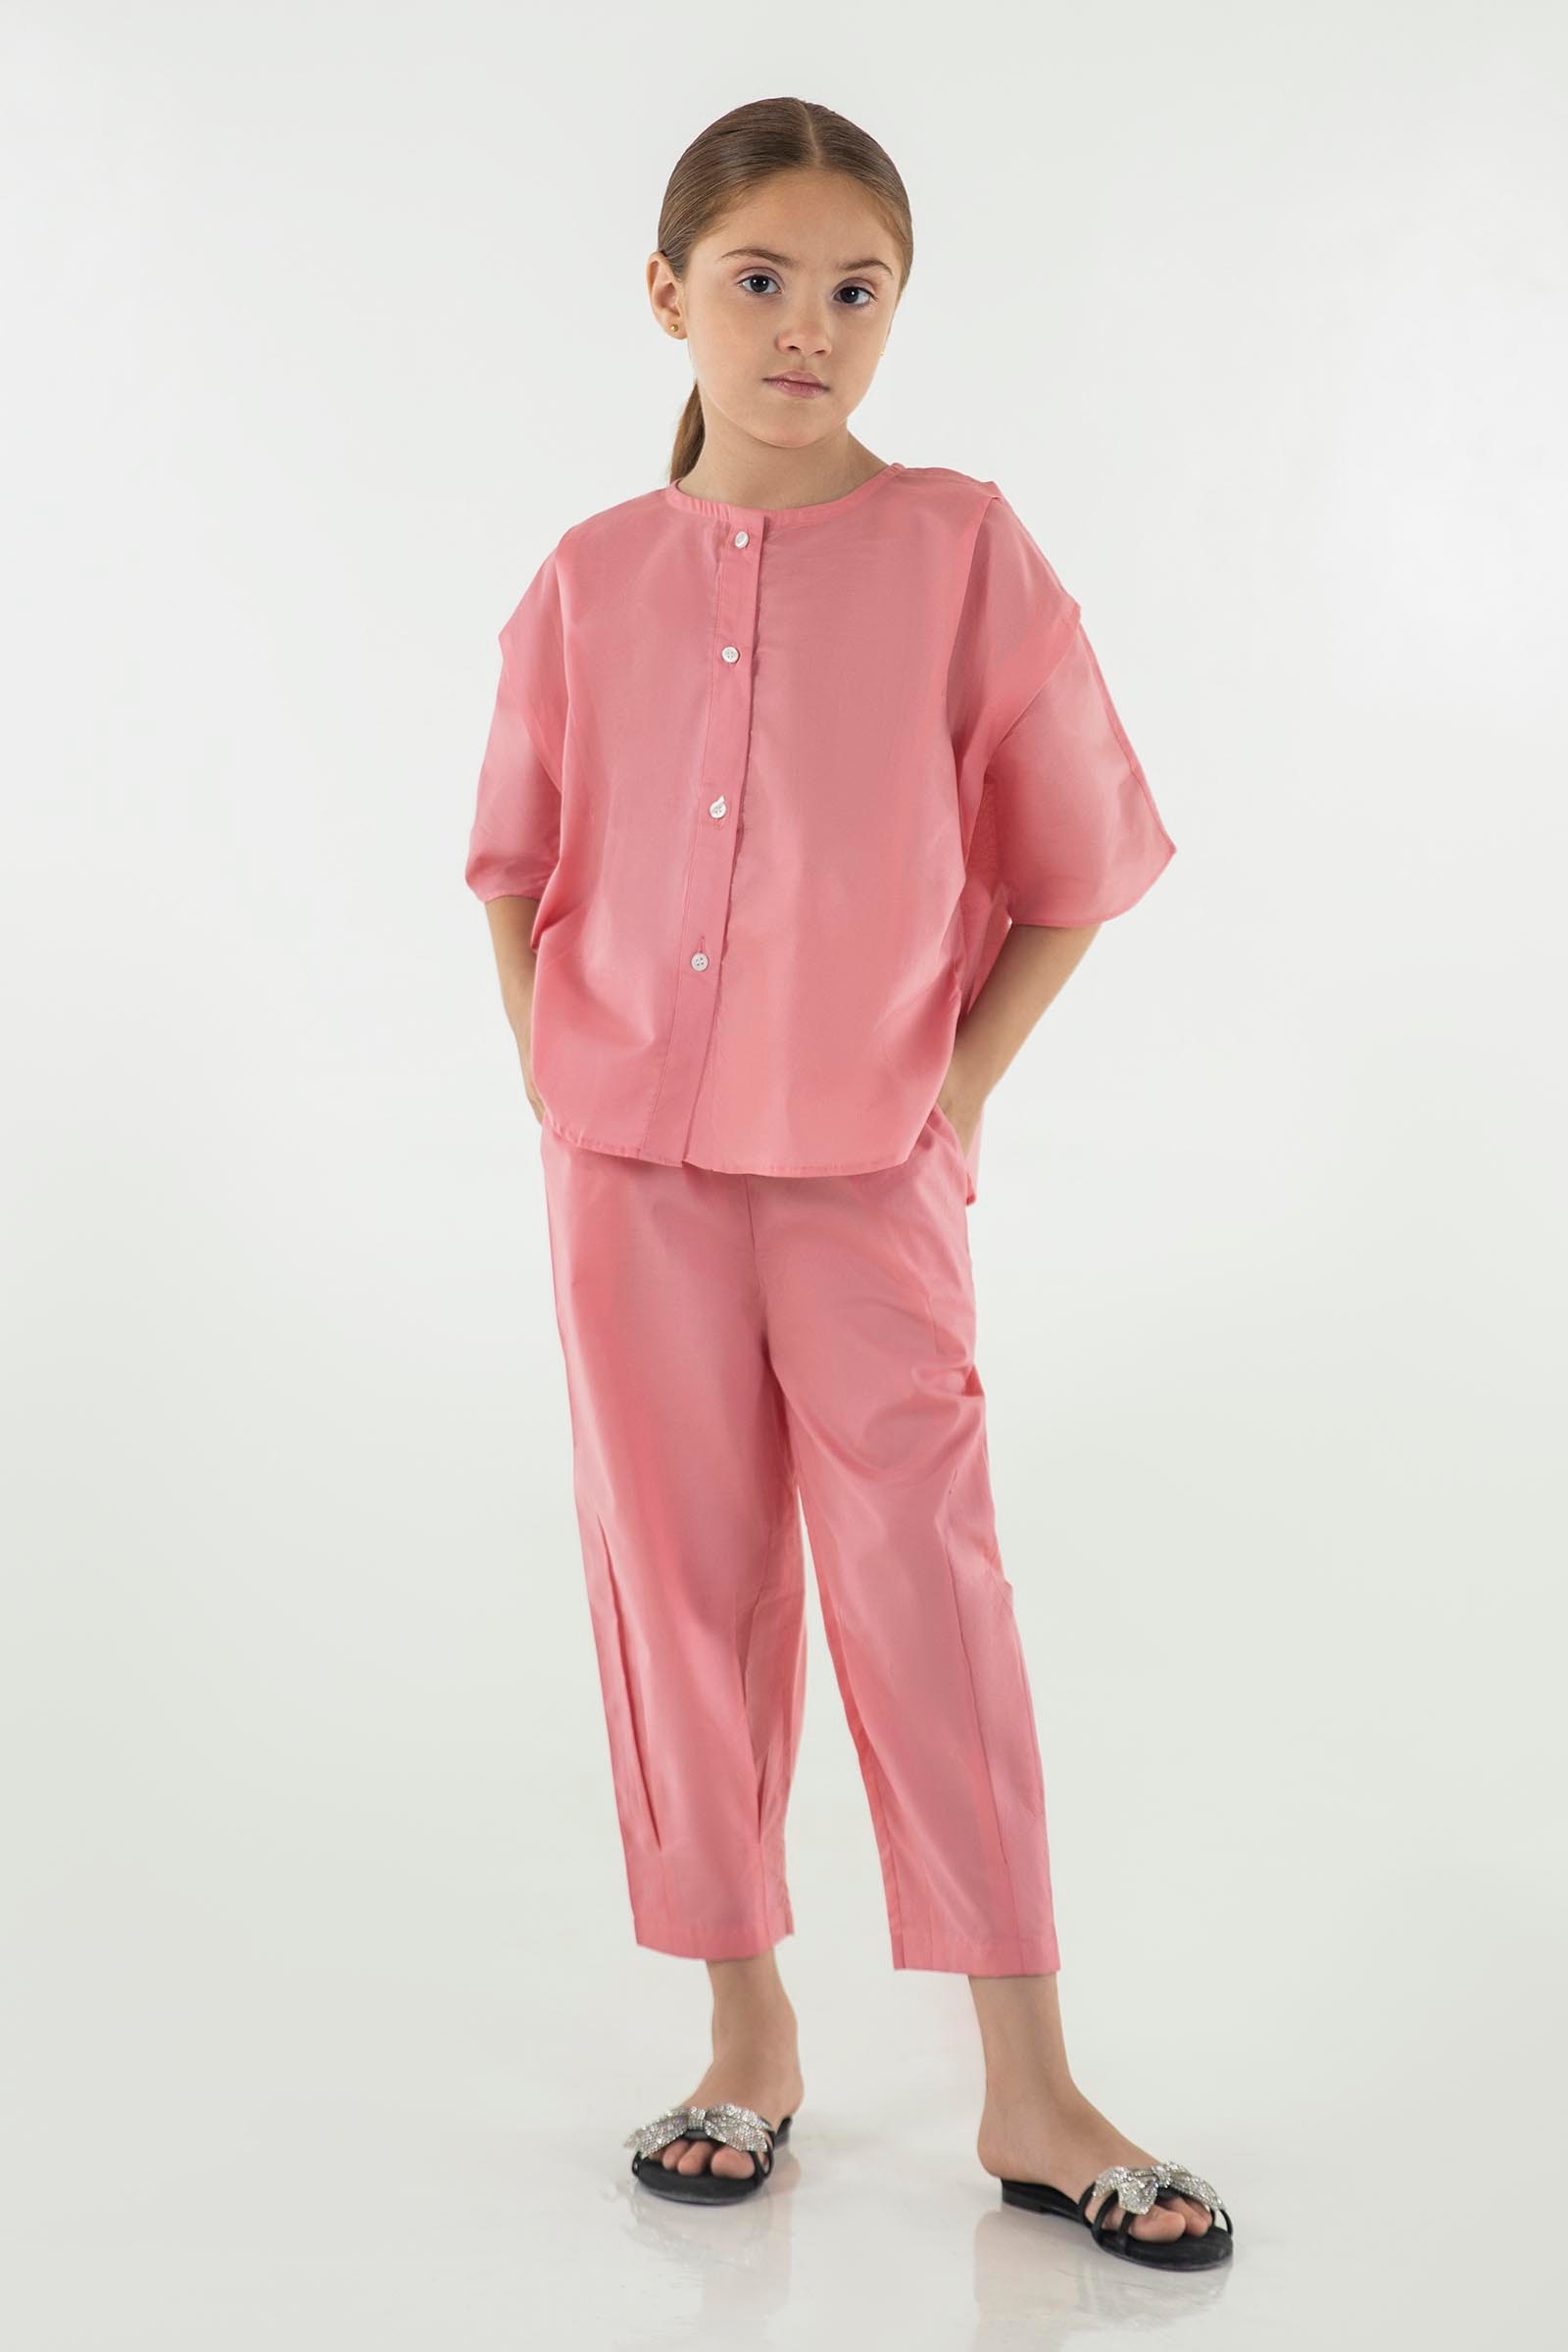
pink button up pants